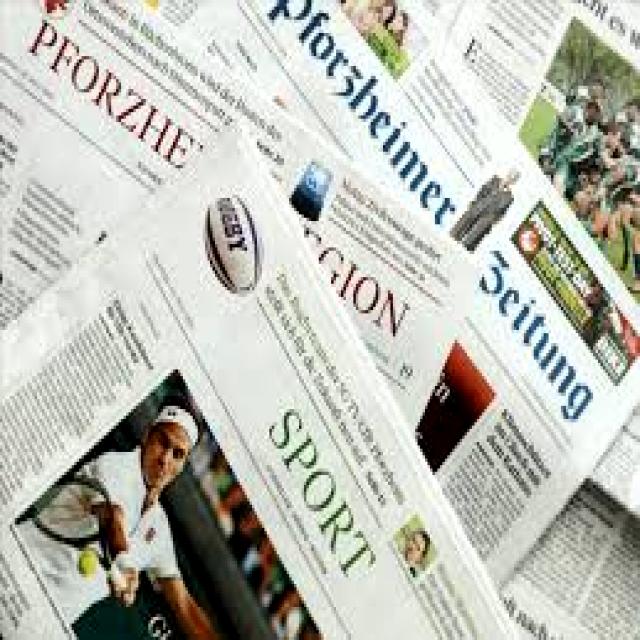
Label: Paper